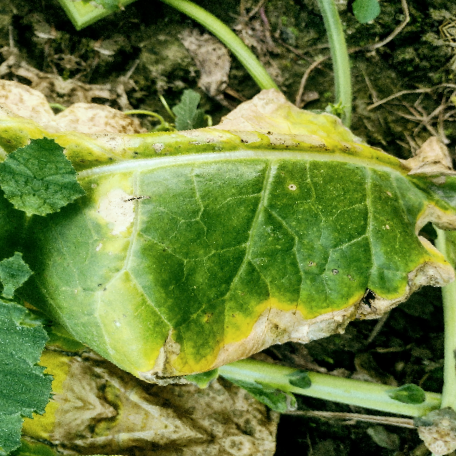
Label: Downy Mildew